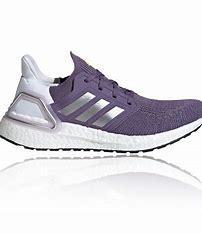
Brand: Adidas
Model: Ultra Boost 20